Meråker Line

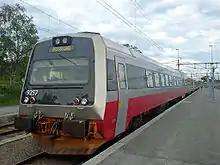
NSB Class 92 diesel multiple unit

Norwegian State Railways operated two daily round trips between Heimdal Station via Trondheim Central Station to Storlien Station until March 2020. SJ Norge won the bid to run passenger trains on the line from June 2020 onwards. At Storlien, passengers change to a regional train operated on the Central Line by Norrtåg. This served was marketed as Nabotoget ("the neighbor train") in Norway and Mittnabotåget in Sweden until 2012. Travel time from Trondheim to Storlien is 1 hour and 44 minutes. Most freight trains are lumber trains, hauling timber from Jämtland to the Norske Skog Skogn paper mill. There is also a train hauling limestone from Verdal Municipality to Örnsköldsvik.